Augustin-Jean Fresnel

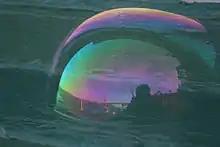
Altered colors of skylight reflected in a soap bubble, due to "thin-film interference" (formerly called "thin-plate" interference)

About 1812, Fresnel was sent to Nyons, in the southern département of Drôme, to assist with the imperial highway that was to connect Spain and Italy. It is from Nyons that we have the first evidence of his interest in optics. On 15 May 1814, while work was slack due to Napoleon's defeat, Fresnel wrote a ""P.S."" to his brother Léonor, saying in part: